Jessica Trisko Darden

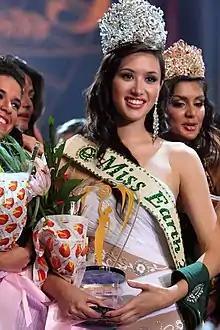
Miss Earth 2007

Jessica Nicole Trisko Darden (née Trisko; born August 20, 1984) is a Canadian academic, activist, former model, and beauty queen. She is Assistant Professor of Political Science at Virginia Commonwealth University and Director of the Security and Foreign Policy Initiative at William & Mary’s Global Research Institute. She is also a Non-Resident Fellow with the Eurasia Group Foundation.